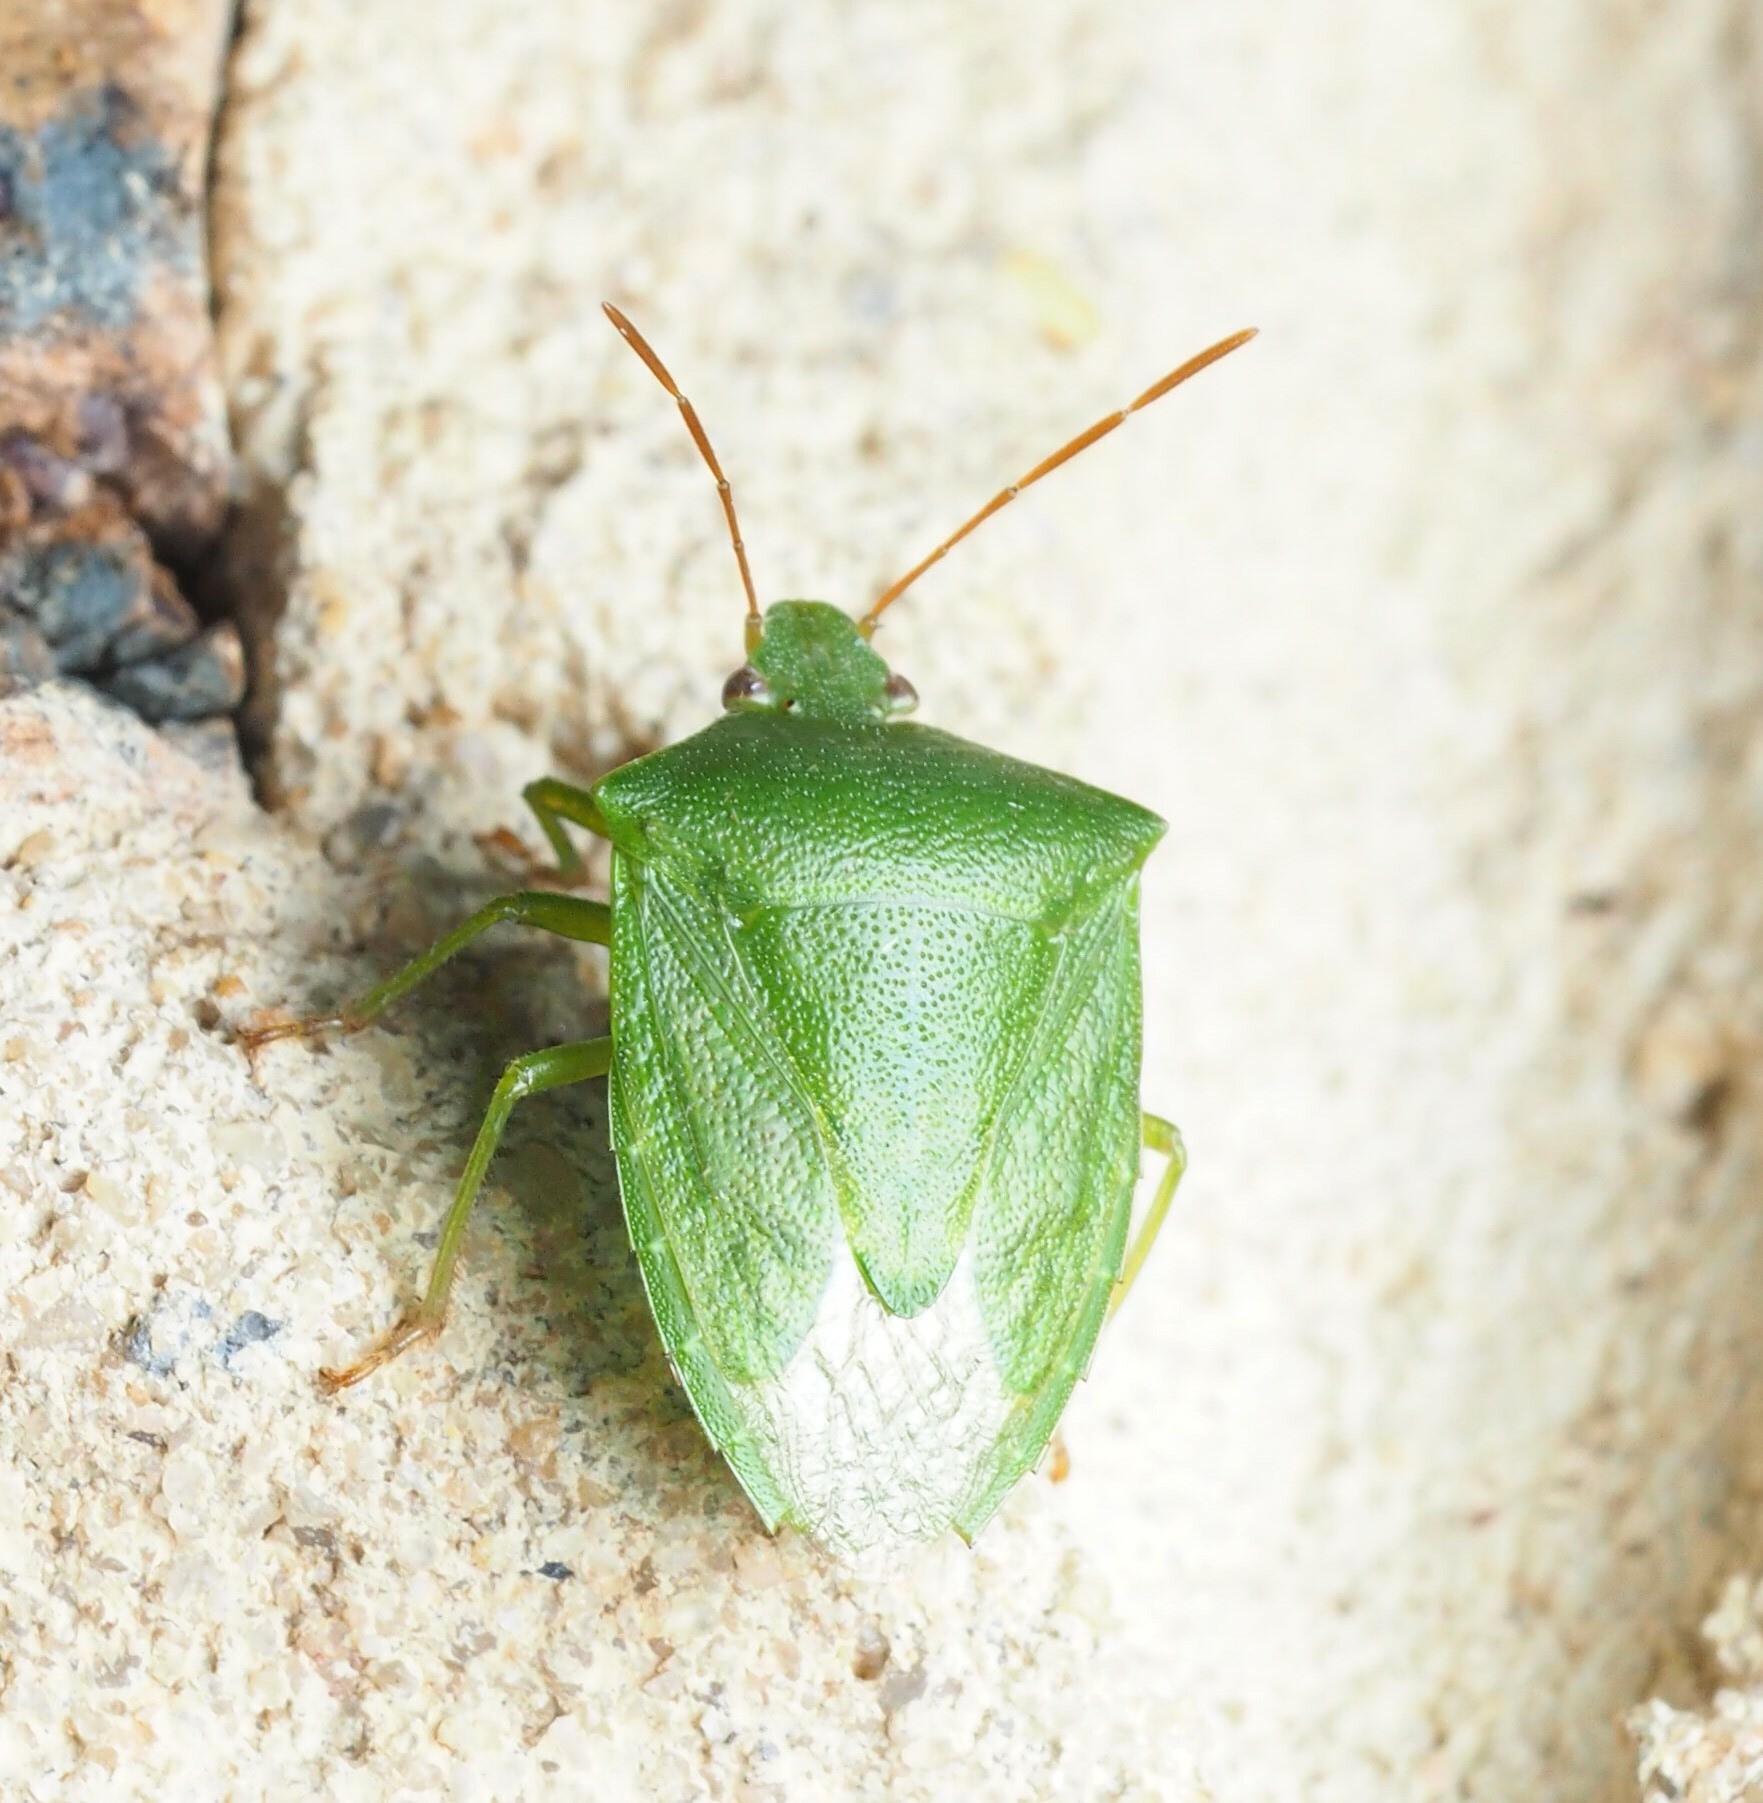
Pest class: stink_bug